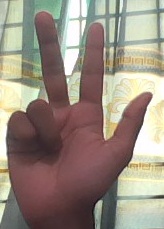
ASL sign: 3